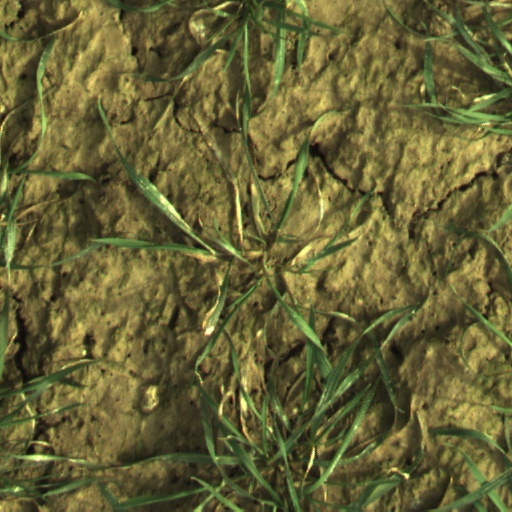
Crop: wheat